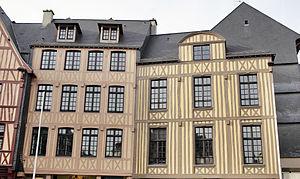
Une maison à colombages ou maison à pans de bois, ou encore maison en corondages, est une maison constituée de deux éléments principaux :